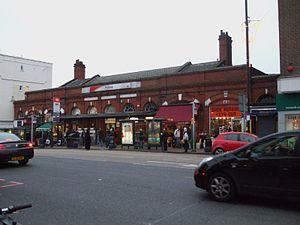
Putney est un district de la banlieue sud de Londres localisé dans le borough de Wandsworth. Le district s'étale le long de la rive sud de la Tamise, il faut emprunter le Putney Bridge pour rejoindre Fulham sur la berge nord. C'est un quartier calme et résidentiel centré autour du Wandsworth Park. La principale artère commerçante est la Putney High Street où l'on trouve toutes les principales enseignes caractéristiques de la capitale anglaise.